All Saints' Church, North Street, York

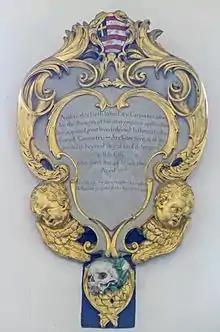
Mural memorial to John Etty (d.1709)

The earliest part of the church is the nave dating from the 12th century. The arcades date from the 13th century and the east end was rebuilt in the 14th century, when the chancel chapels were added.